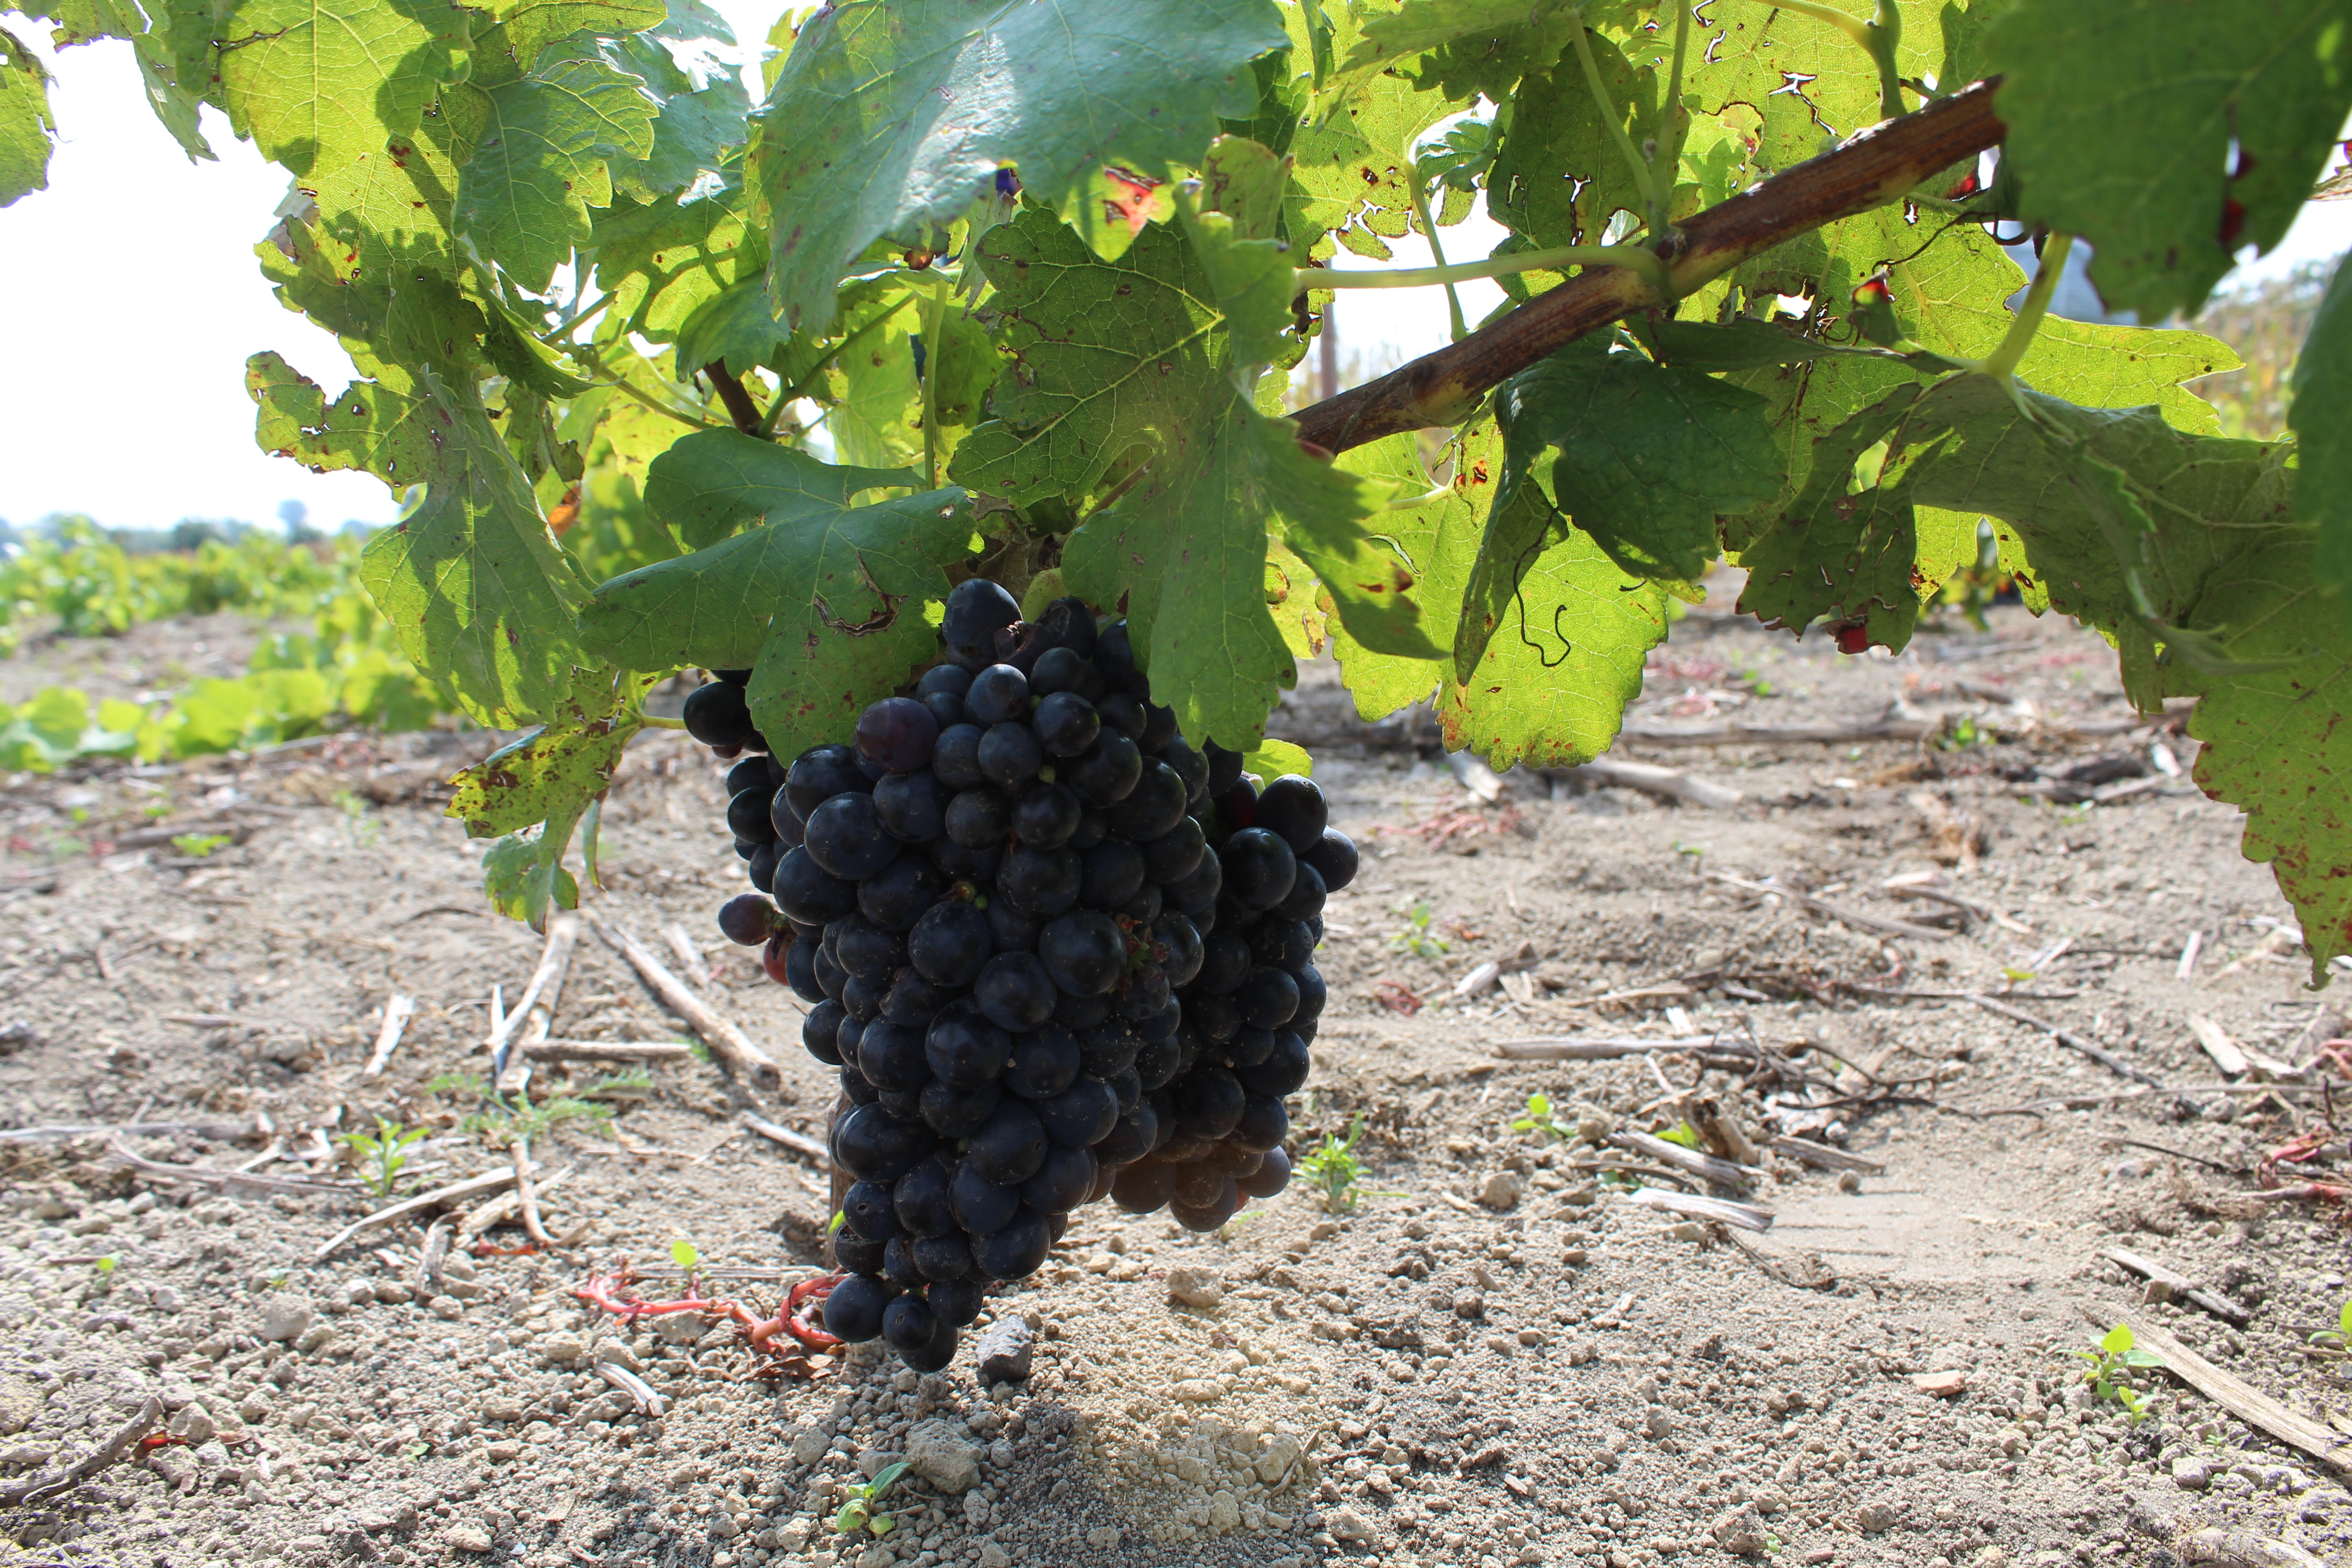
grape, wine, puebla, grape leaves, grapevine family, plant, seedless fruit, fruit, vitis, food, zante currant, fruit tree, Olallieberry, vineyard, vine, flowering plant, flower, currant, produce